Chris Hardwick

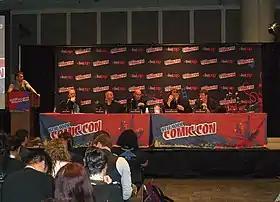
Hardwick (left) hosting the Legendary Comics panel at the 2012 New York Comic Con; beside him from left to right: Bob Schreck, Matt Wagner, Grant Morrison, Guillermo del Toro, and Travis Beacham

Hardwick is a contributing writer for "Wired" (since 2007), wrote for "Web Soup" and "Back at the Barnyard", and he made regular appearances on "The Late Late Show with Craig Ferguson" and "Chelsea Lately". As part of what Hardwick calls his "nerd media empire", he ran Nerdist Theater, an entertainment space at Meltdown Comics in Los Angeles. He entered into an equity partnership with GeekChicDaily in June 2011 to form Nerdist Industries.